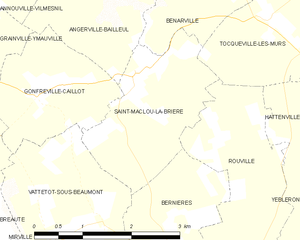
Carte des communes françaises Saint-Maclou-la-Brière